Angelika Overath

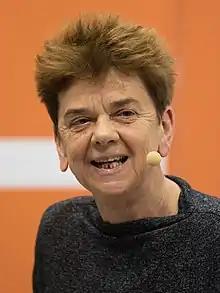
Angelika Overath at Frankfurt Book Fair 2018

Angelika Overath (born 17 July 1957 in Karlsruhe) is a German author and journalist.